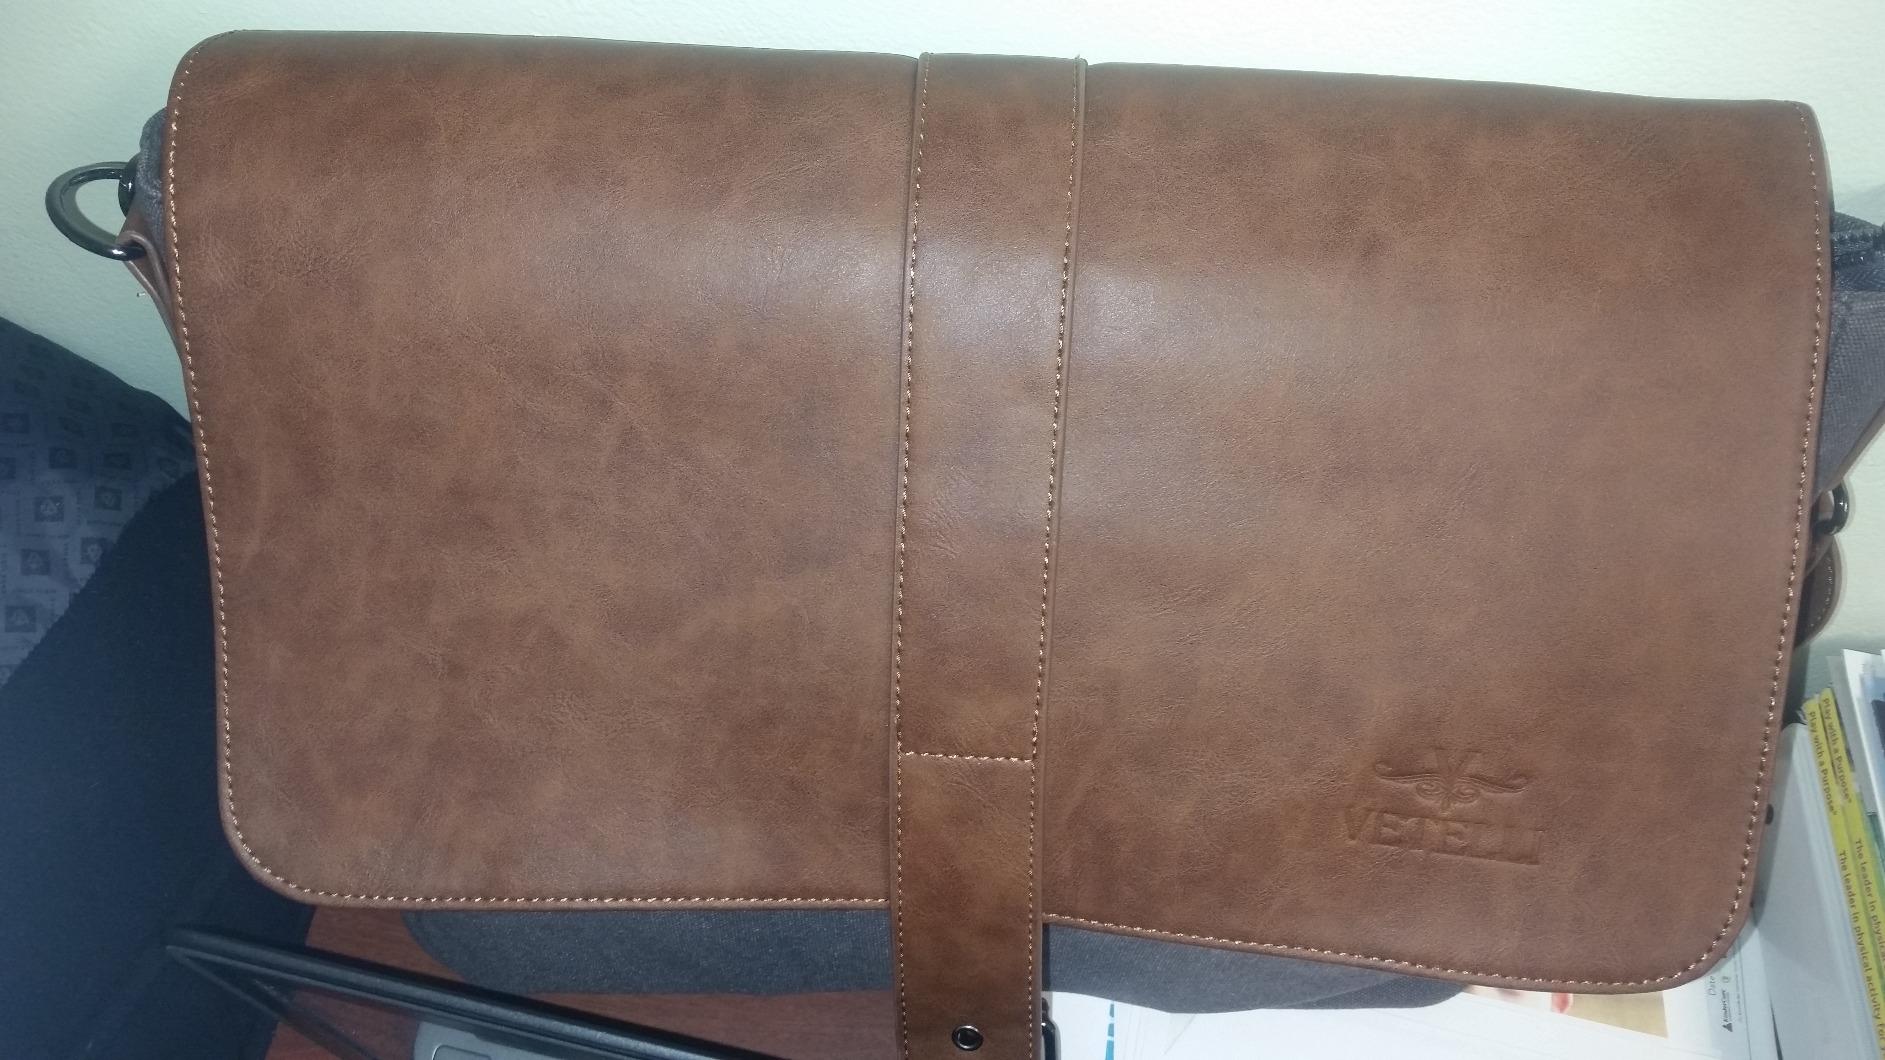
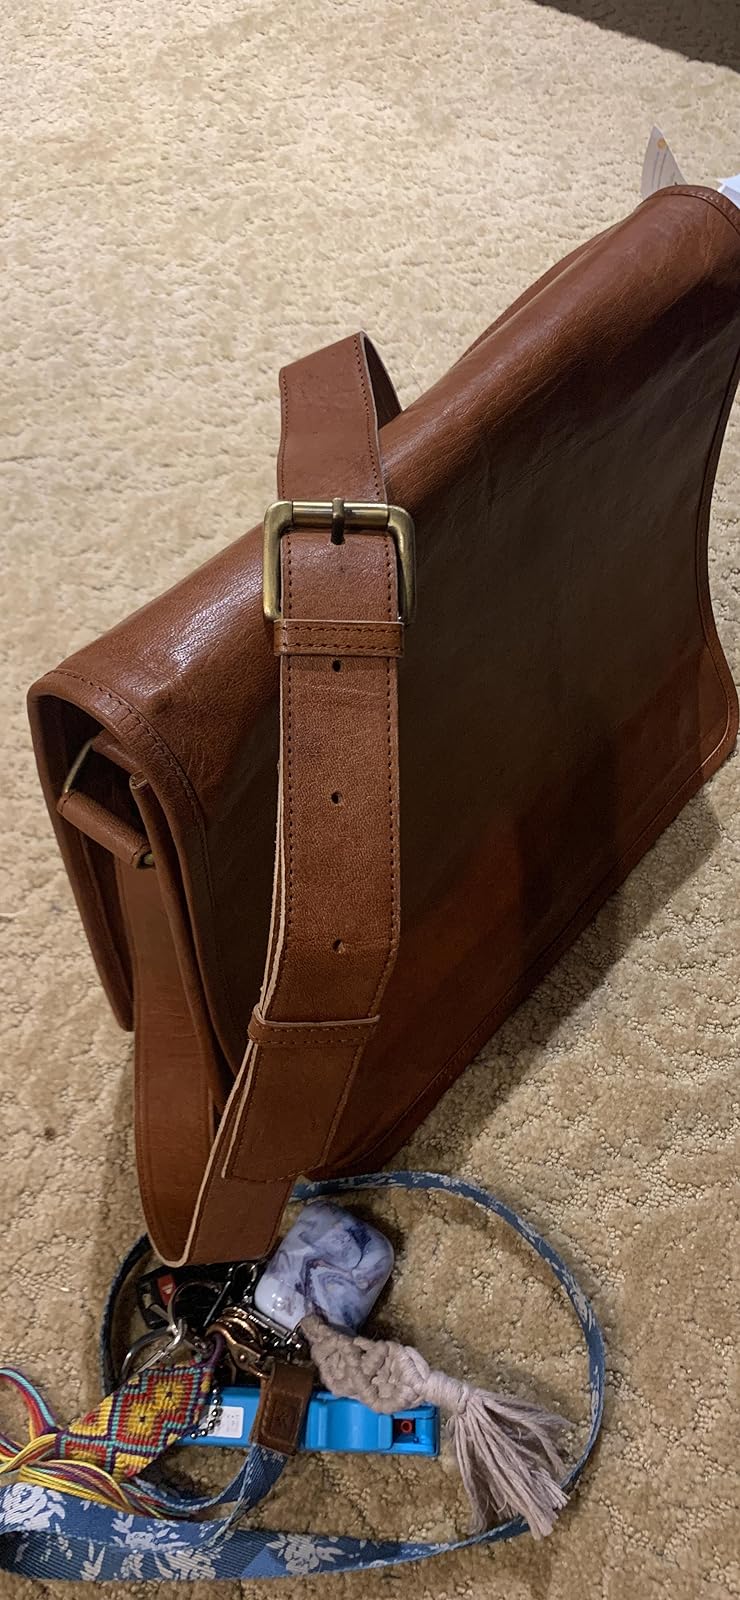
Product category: bag
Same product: no